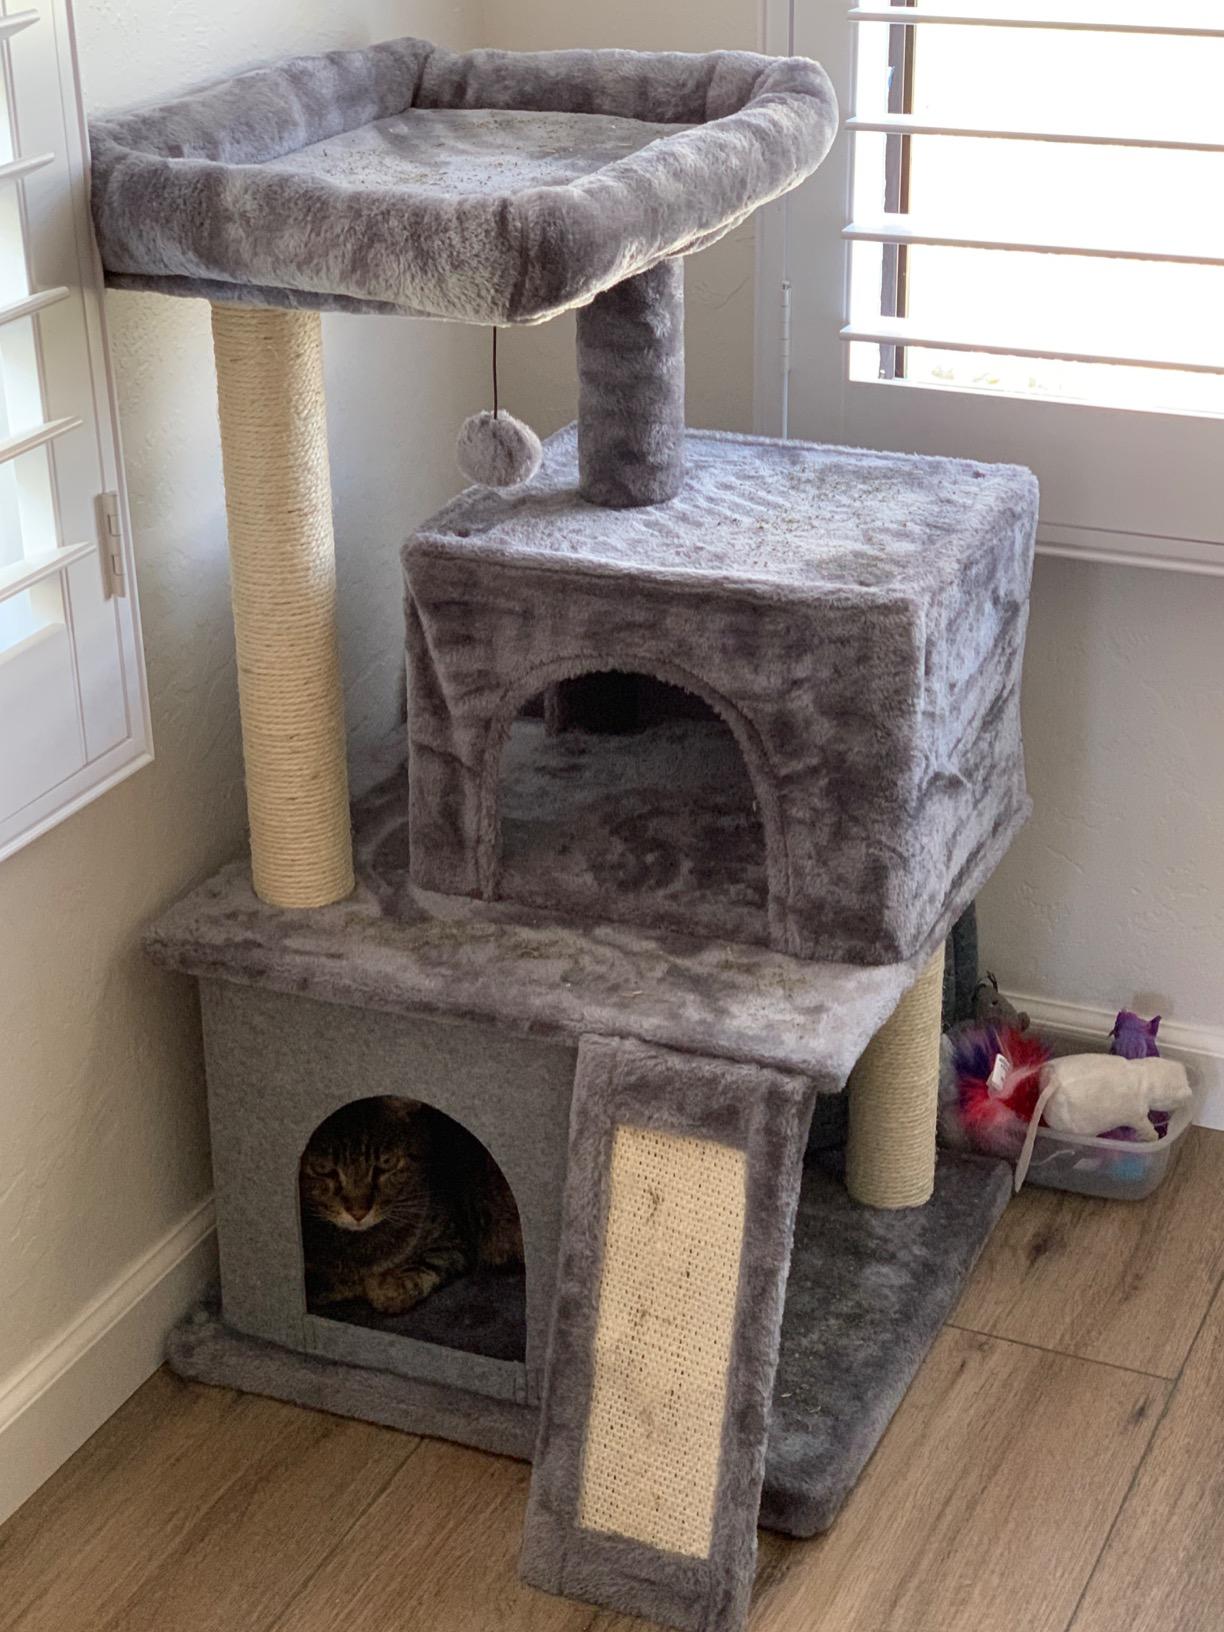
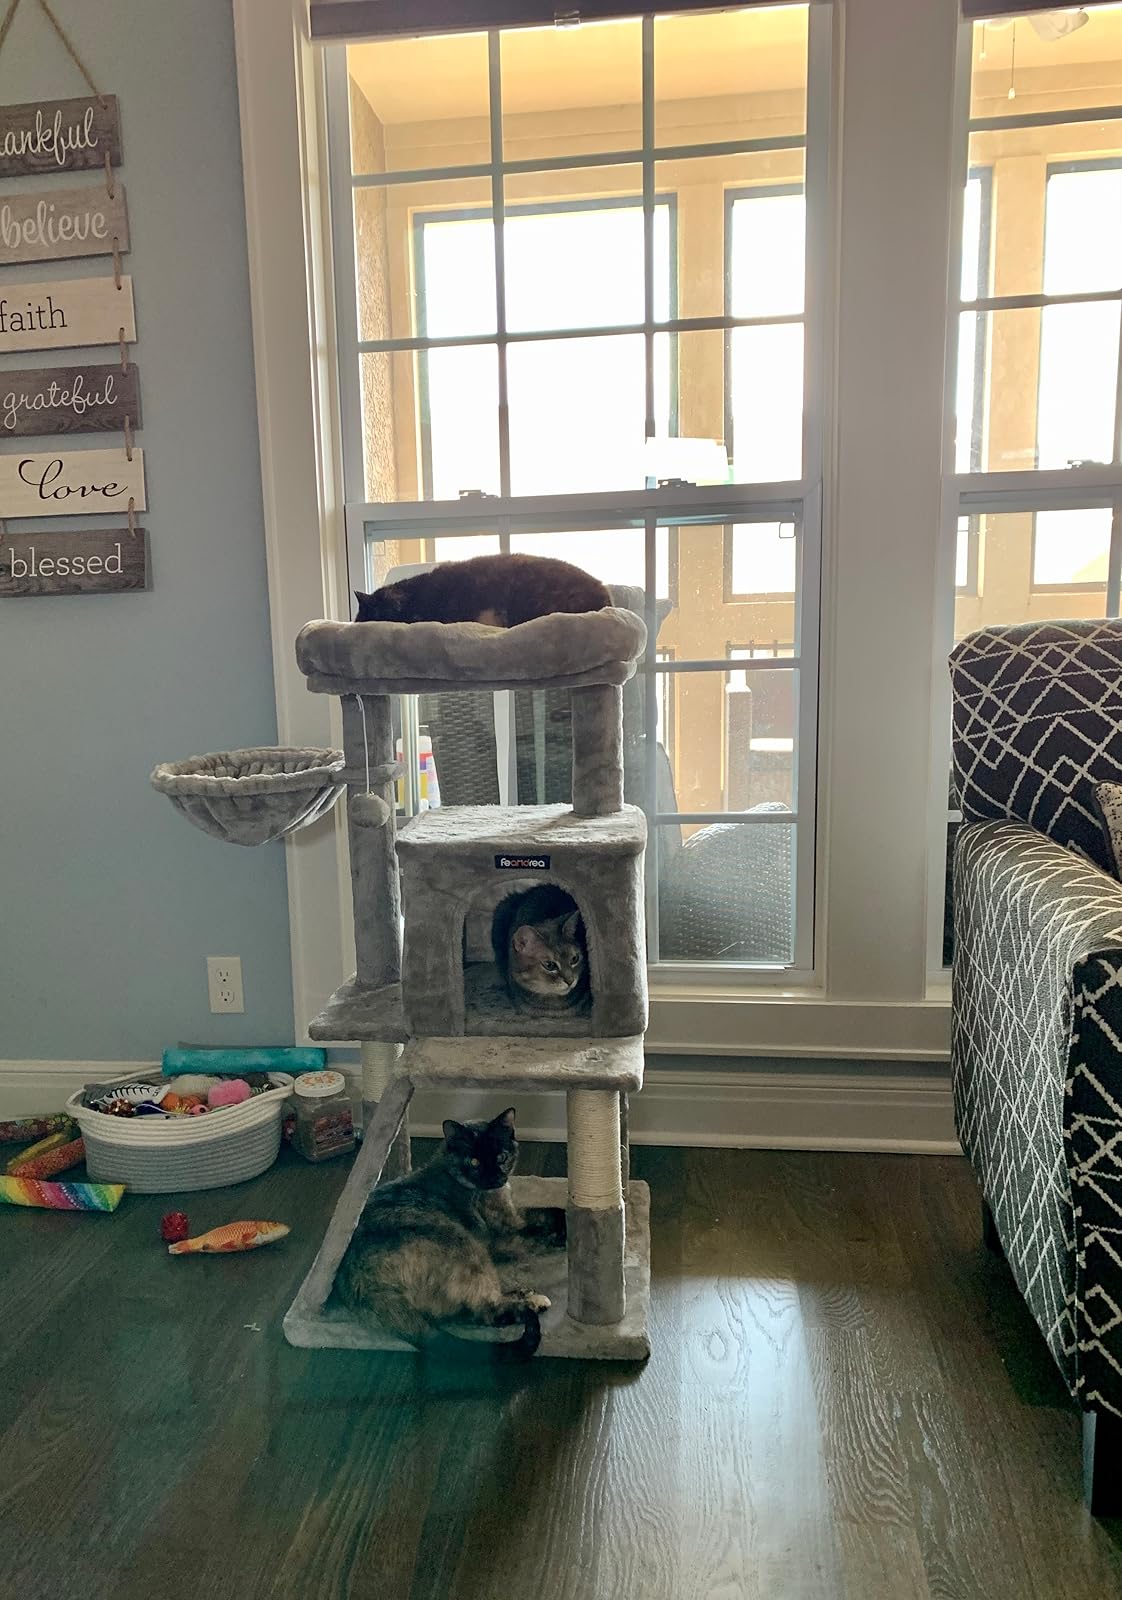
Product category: items_cat tree
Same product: no